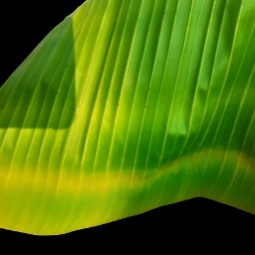
Label: Zinc